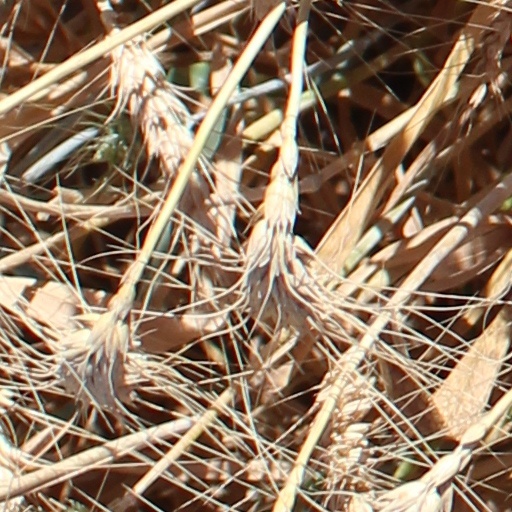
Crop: wheat